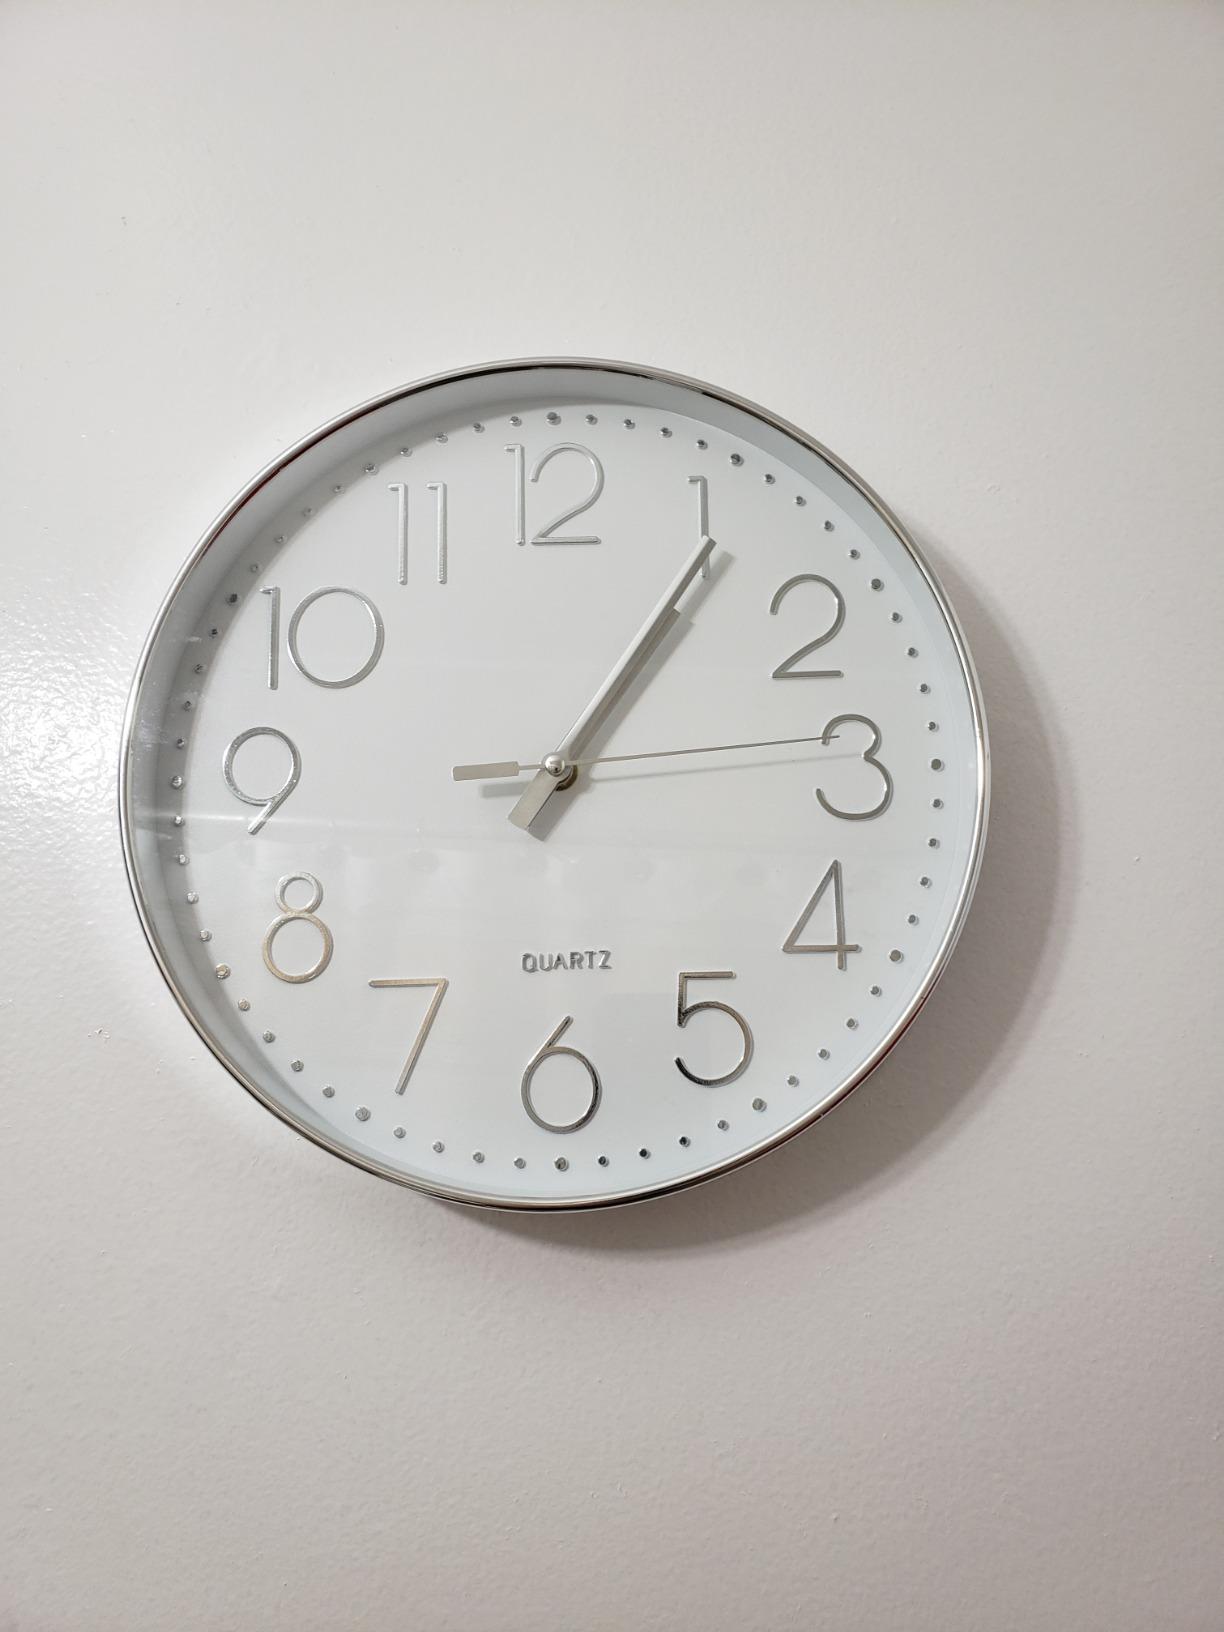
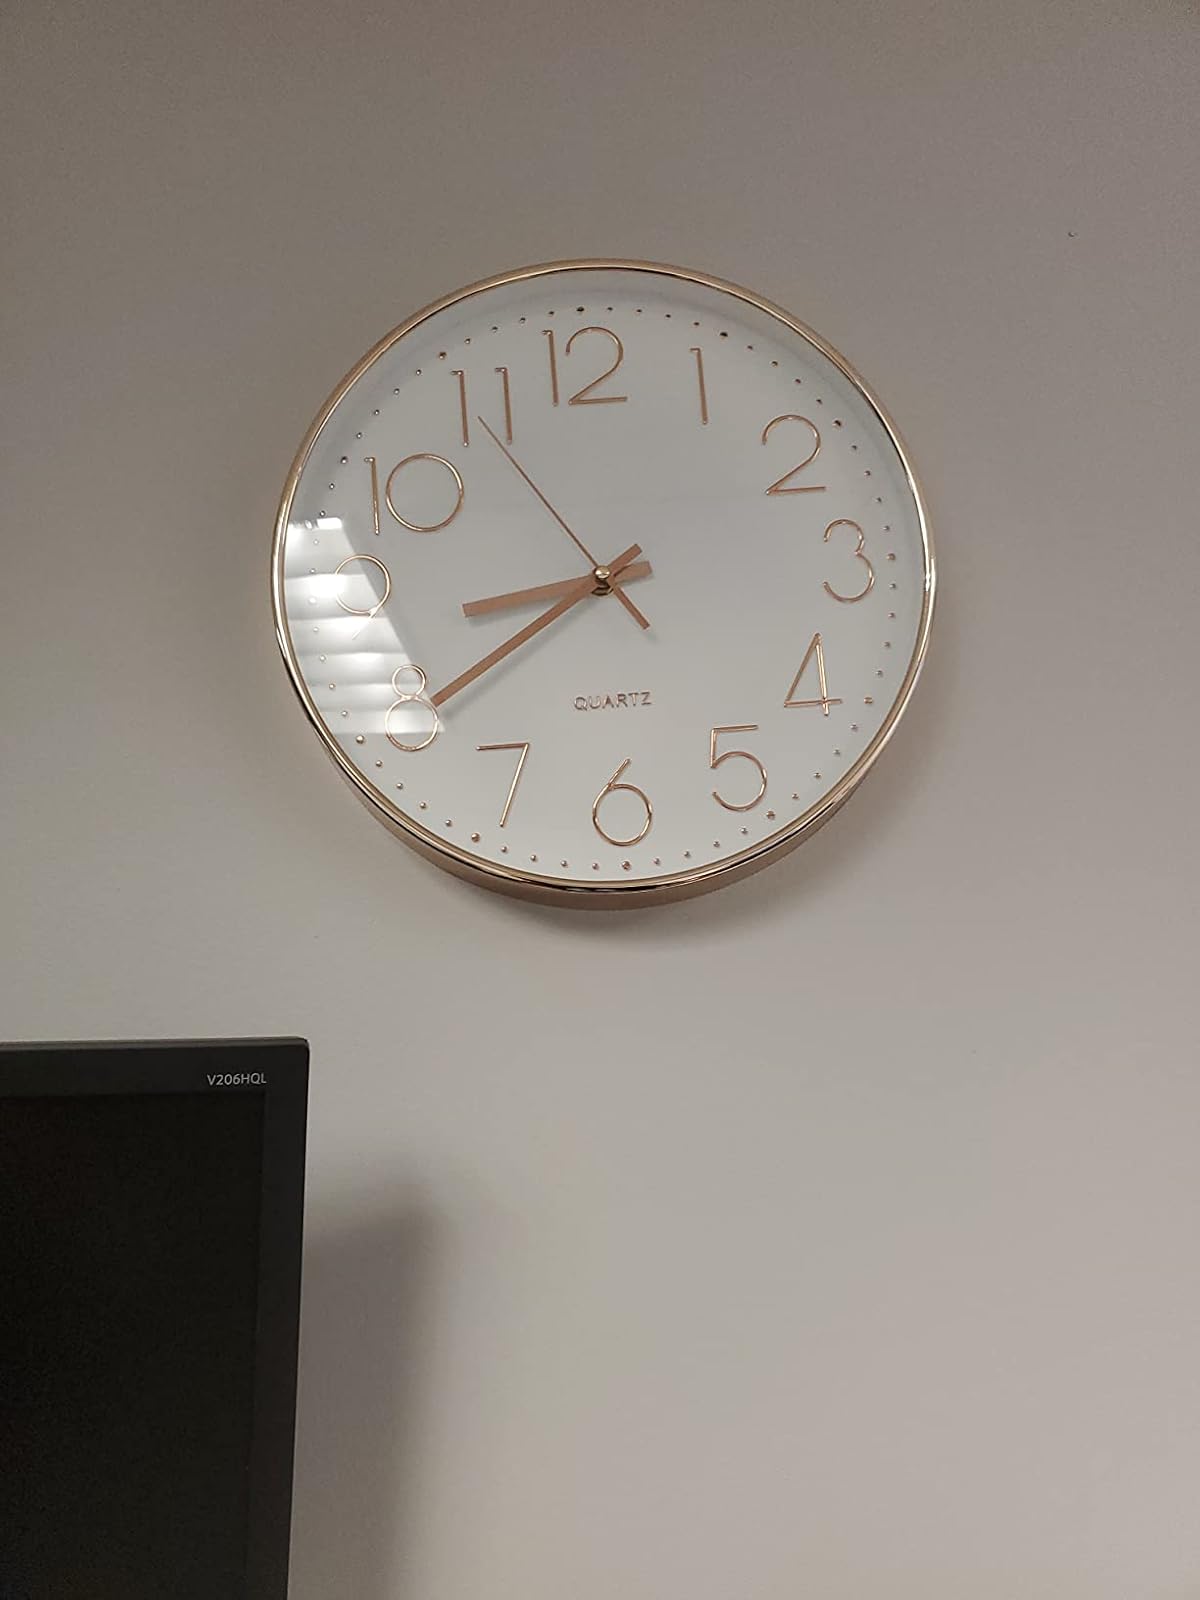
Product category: clock
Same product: no